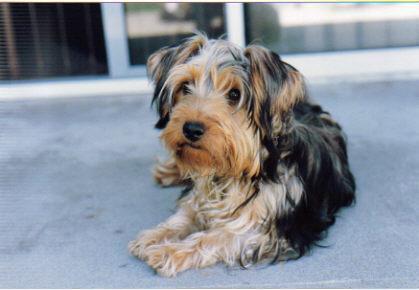
silky_terrier